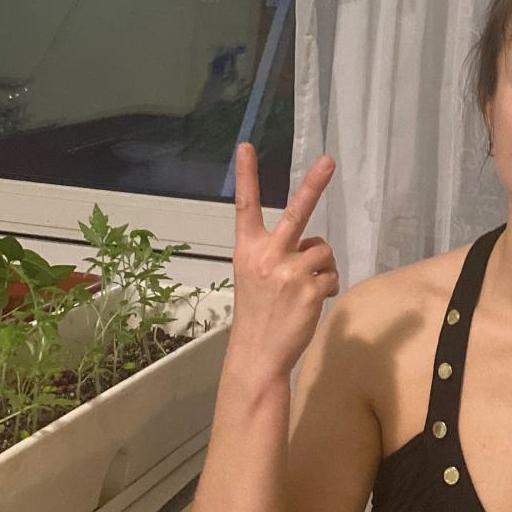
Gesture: peace_inverted